Lorina Kamburova

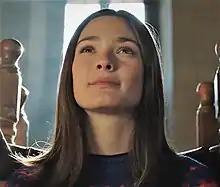
Kamburova in 2018

Lorina Kamburova (25 October 1991 – 27 May 2021) was a Bulgarian actress.